Georg Gossembrot

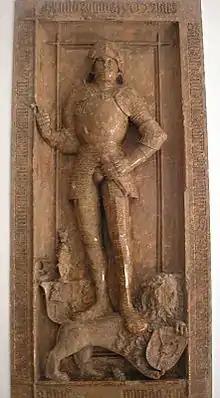
Tombstone of Georg Gossembrot.

Georg Gossembrot or Jörg Gossembrot (circa 1445 in Augsburg – 1502 in Füssen) was a financier, treasurer and financial advisor of Maximilian I, King of the Romans. By 1500, he was the most important "finance-man" of Maximilian's government. His power and close relationship with the king made Gossembrot a target of hatred and envy. He died in 1502, likely poisoned by his enemies.